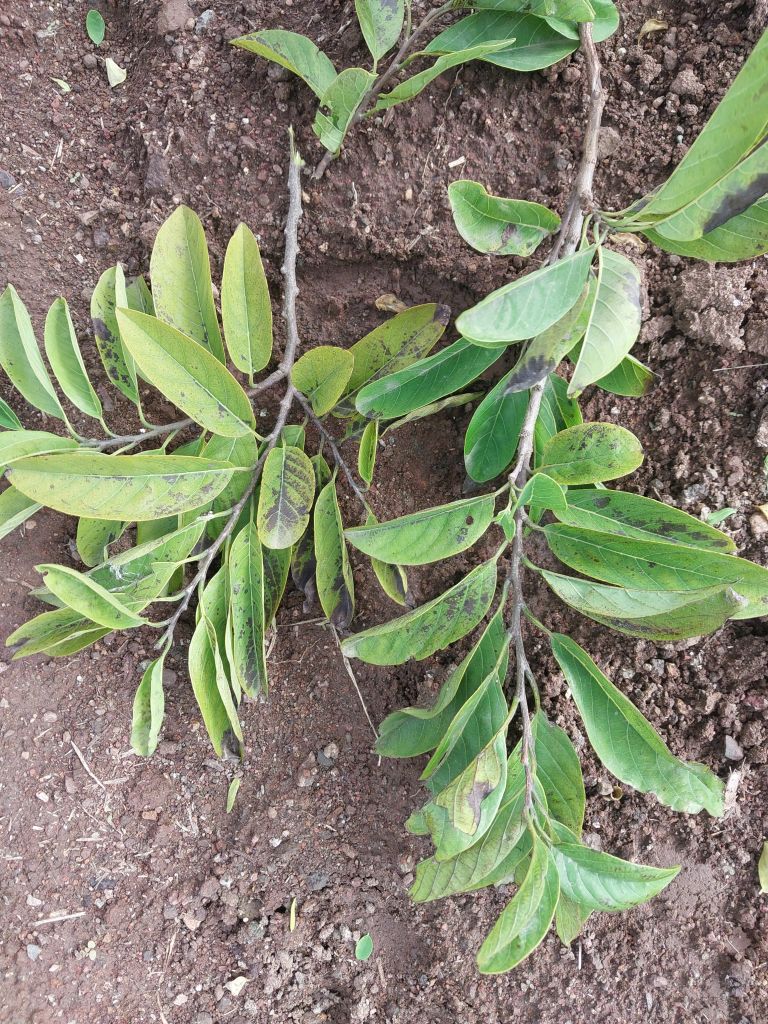
Disease label: Leaf spot on Leaves